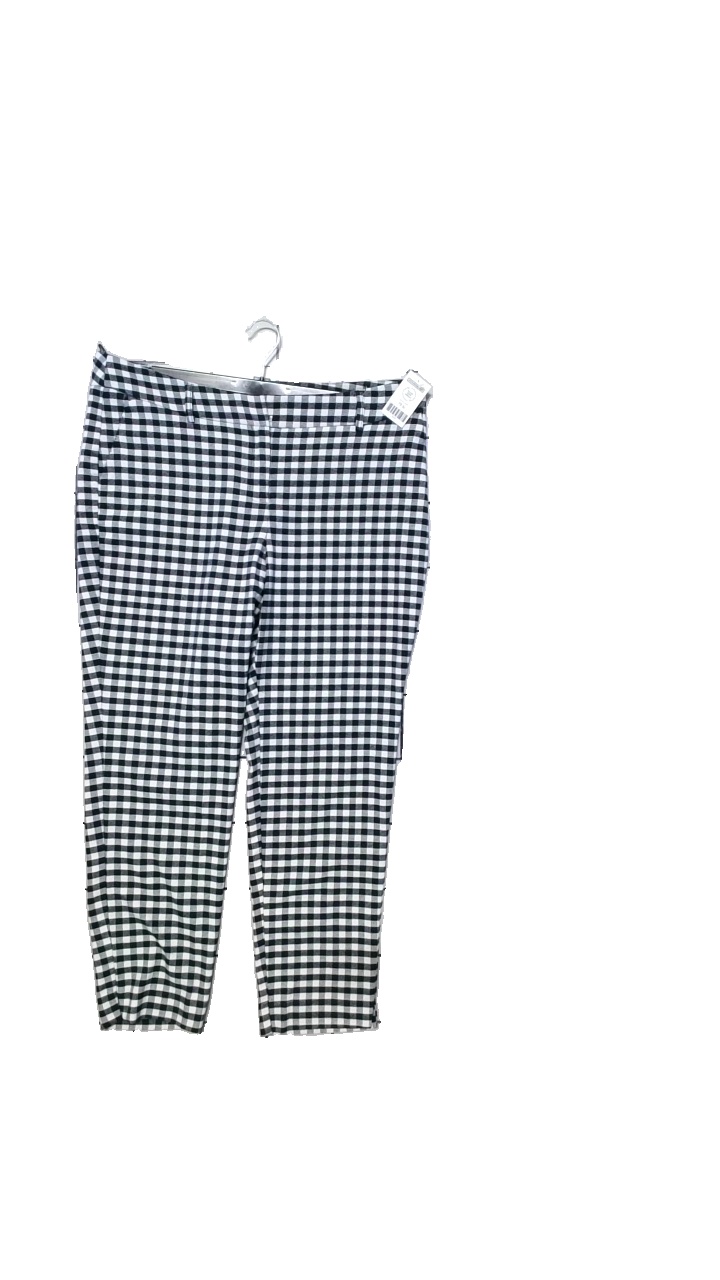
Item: Trousers (Ladies)
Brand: Violeta
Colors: White, Blue
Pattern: Other
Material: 65% polyester, 33% viscose, 2% elastane
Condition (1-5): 4
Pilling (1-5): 4
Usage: Reuse
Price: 50-100